Tobi Merritt Edwards Young

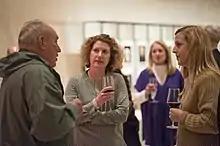
Young (at right) in 2016

Tobi Merritt Edwards Young is a Native American lawyer. An enrolled citizen of the Chickasaw Nation, Young is believed to be the first member of a Native American tribe to serve as a law clerk of the Supreme Court of the United States.